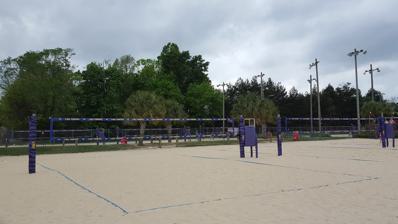
Building: Mango's Beach Volleyball Club
Country: United States of America
Year built: 1995
Beach volleyball venue in Baton Rouge, Louisiana Mango's Beach Volleyball Club Location 11550 W. Bricksome Ave. Baton Rouge , Louisiana 70816 United States Coordinates 30°25′27″N 91°03′14″W / 30.4241°N 91.0538°W / 30.4241; -91.0538 Opened 1995 Tenants LSU Tigers women's beach volleyball ( NCAA ) (2014–present) Mango's Beach Volleyball Club is a beach volleyball facility located in Baton Rouge, Louisiana . The facility, built in 1995, serves as the home of the LSU Tigers women's beach volleyball team, local leagues and local volleyball tournaments. The facility has 13 sand courts where tournaments are held and where LSU plays its home matches and hold practices. Mango's operates in three seasons during spring, summer and fall. The facility has been expanded four times. It opened with three sand and three grass courts and has since expanded to 13 sand courts. Gallery LSU Tigers beach volleyball courts LSU Tigers beach volleyball court at Mango's See also LSU Tigers women's beach volleyball LSU Tigers and Lady Tigers References